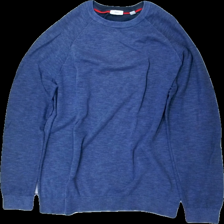
View: front
Type: Sweater
Category: Men
Brand: Not in the list
Brand text on label: sprit
Colors: Blue
Material: 100% bomull
Pattern: Logo print
Cut: C-collar
Size: L
Season: All
Price range: 50-100
Recommended usage: Reuse
Description: sweater